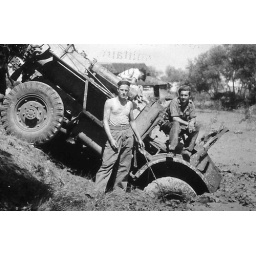
water auto 1.12.ri in de modder